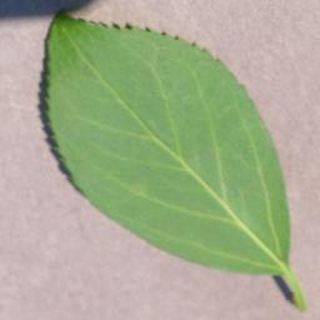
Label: healthy_cherry